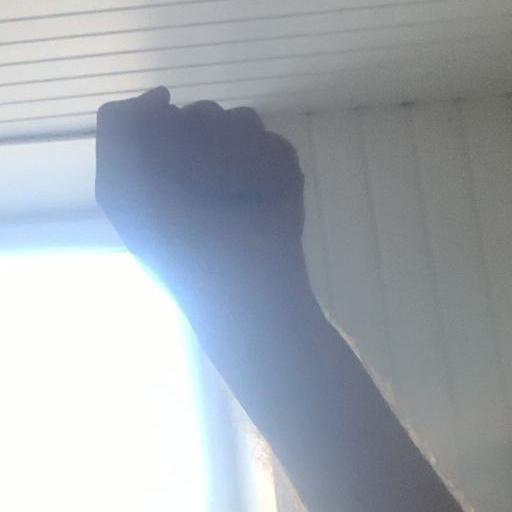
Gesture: fist